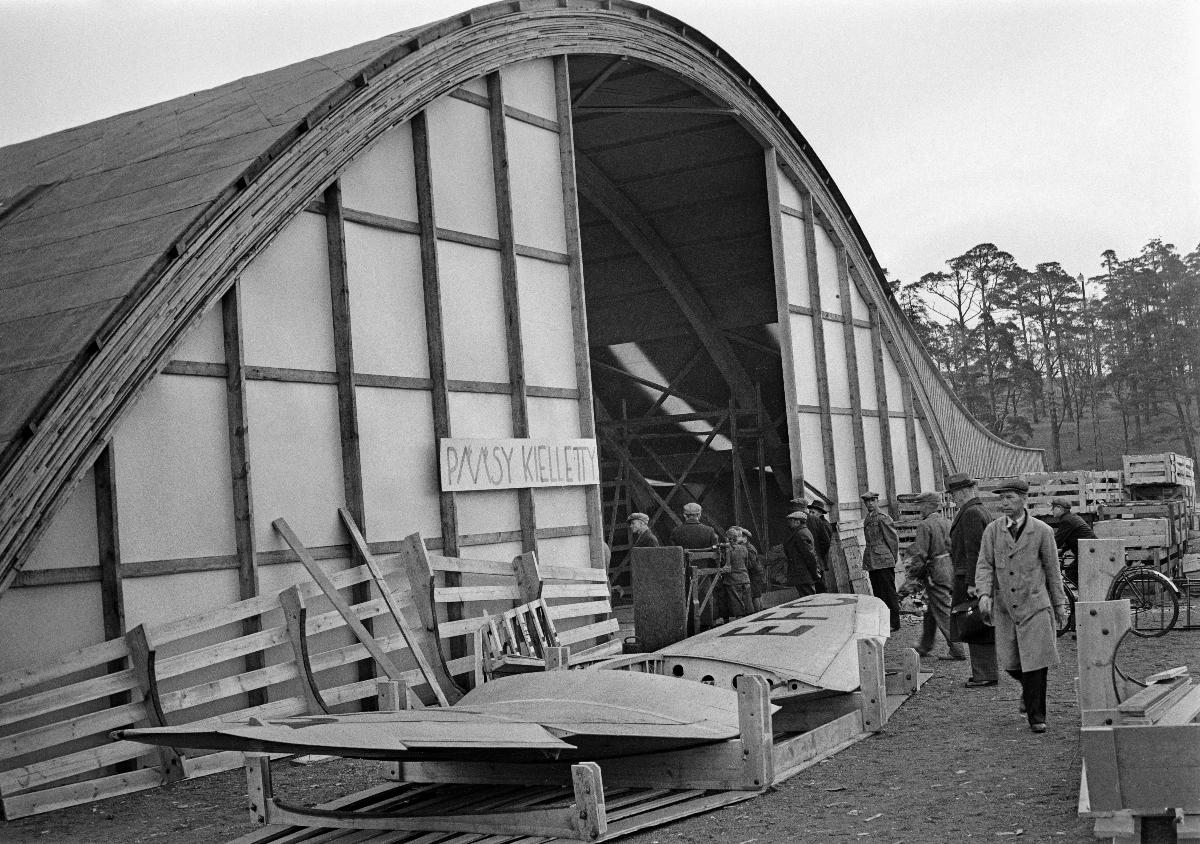
Kansainvälinen ilmailunäyttely SILI Helsingin Messuhallissa
Internationella luftfartsutställningen SILI i Helsingfors Mässhall; International Aviation Expo SILI at Helsinki Fair Hall
sisällön kuvaus: Kansainvälinen ilmailunäyttely SILI Helsingin Messuhallissa toukokuussa 1938. Näyttelyosastojen viimeistelyä ennen avajaisia. content description: The International Aviation Expo SILI at Helsinki Fair Hall in May 1938. Last minute preparations before the opening of the exhibition. innehållsbeskrivning: Internationella luftfartsutställningen SILI i Mässhallen i Helsingfors maj 1938. Sista stundens förberedelser före utställningens öppning.
Kuvaaja: Sundström, Hugo, kuvaaja
Vuosi: 1938
Paikka: Suomi, Uusimaa, Helsinki
Aiheet: HBL; messut (tapahtumat); näyttelyt; ilmailu; lentokoneet; trade fairs; exhibitions; aviation; airplanes; fairs; expositions; expos; aeroplanes; mässor (evenemang); utställningar; luftfart; flygplan; mässor; flyg